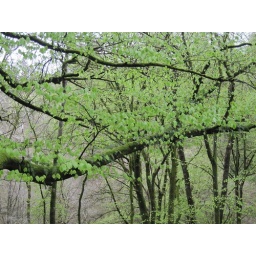
All is green in the kings forest